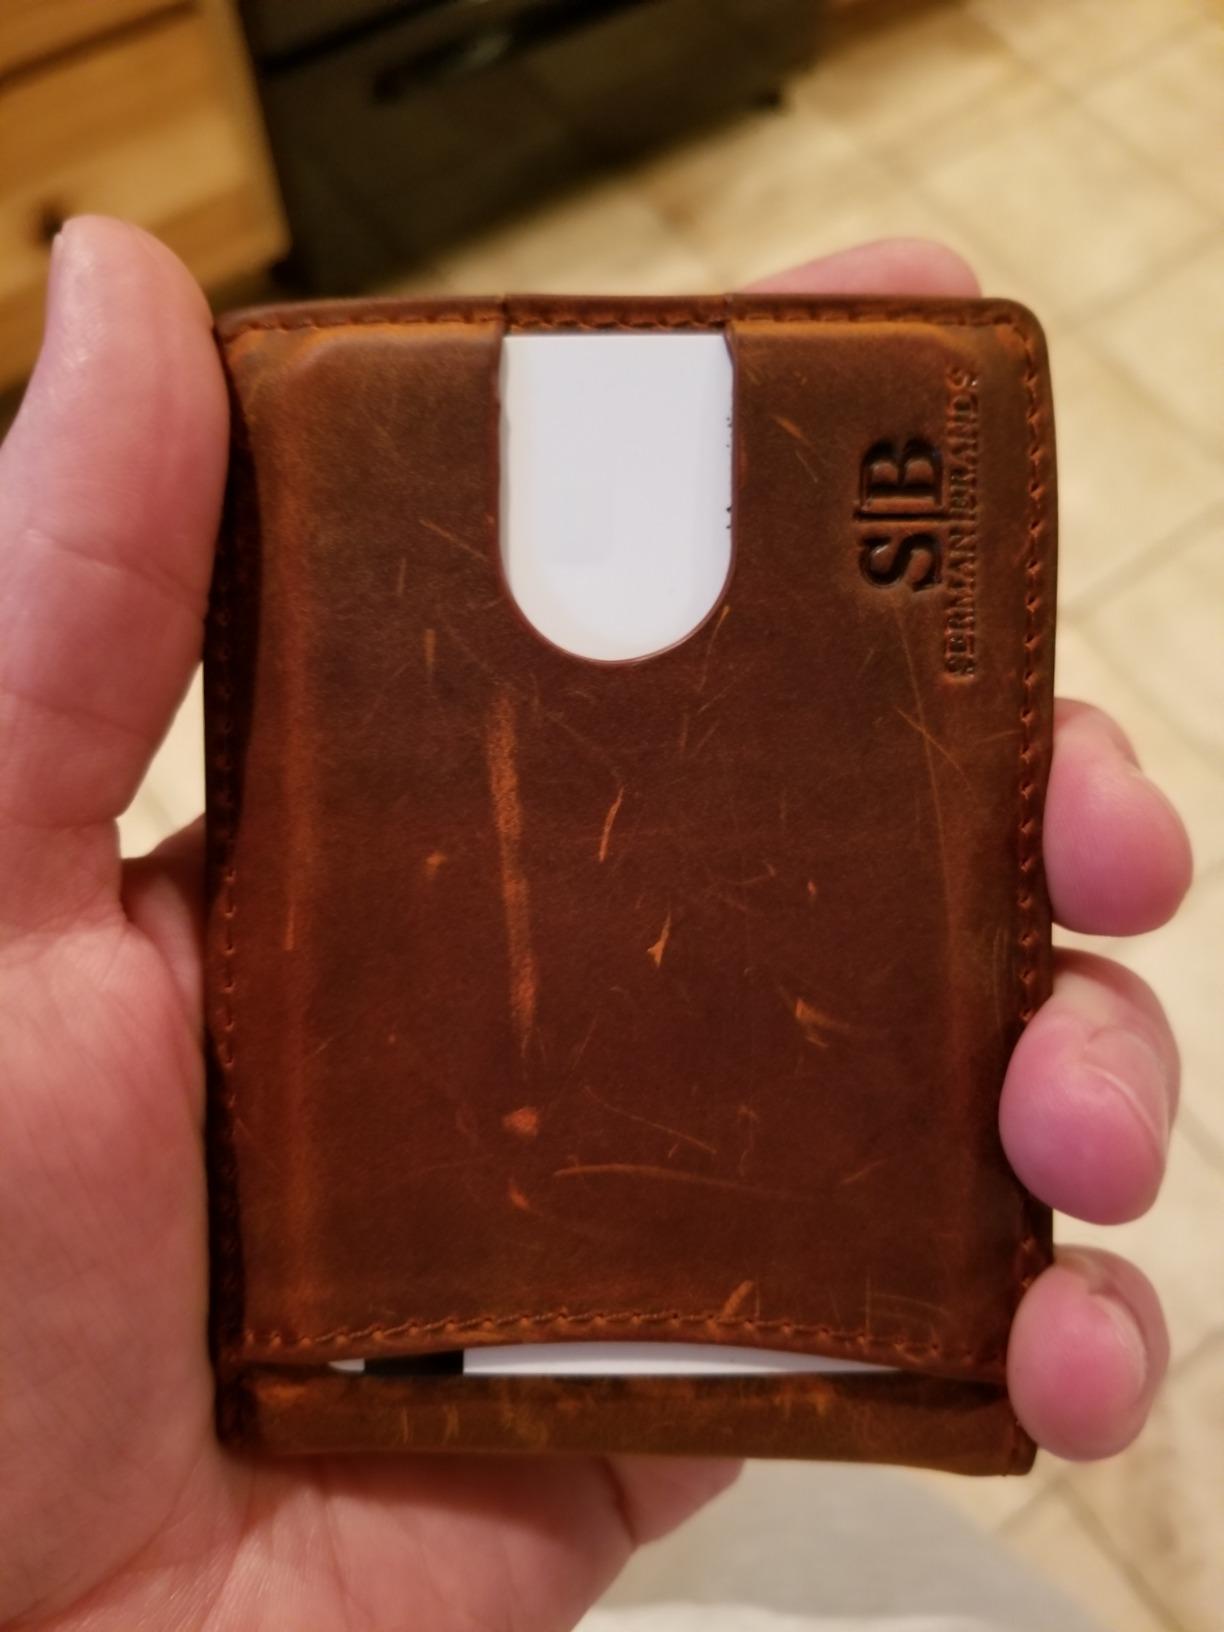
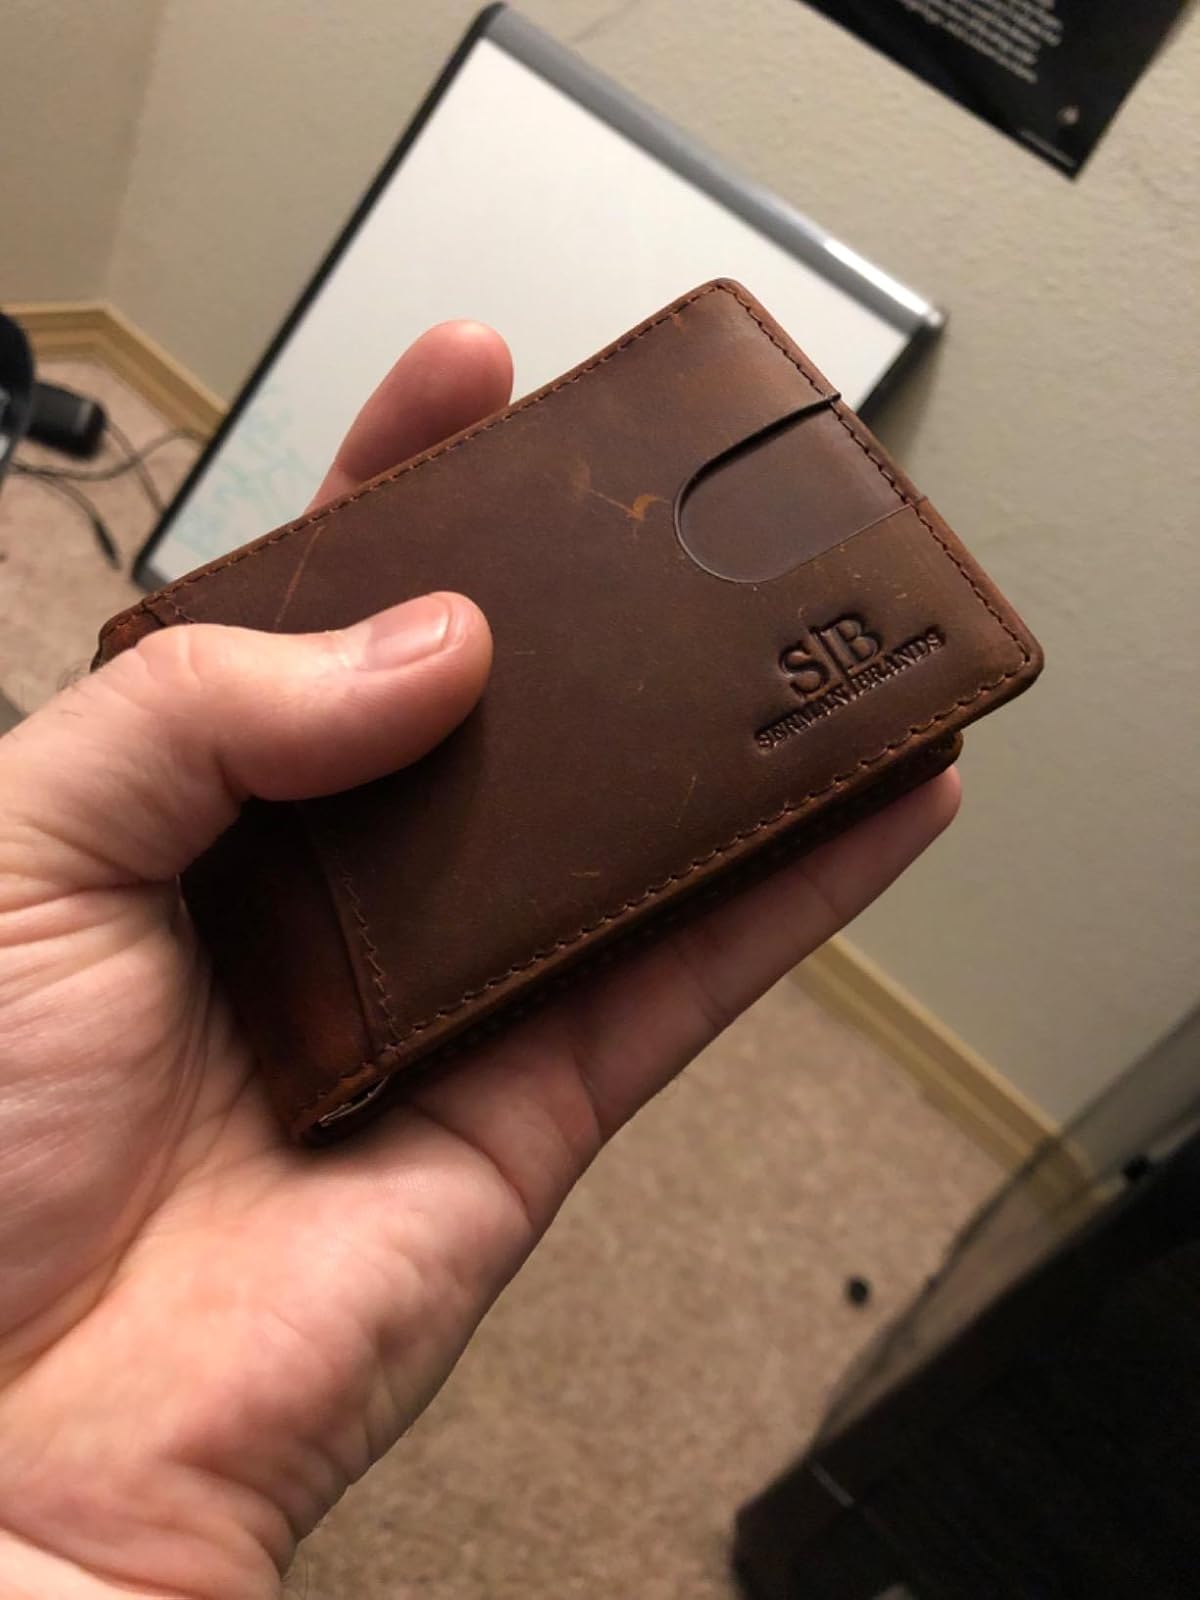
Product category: accessories_wallet
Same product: yes